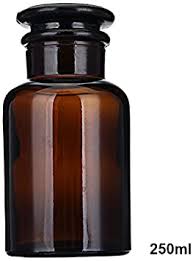
Waste category: glass